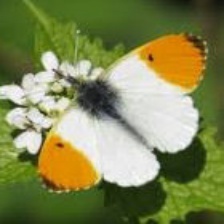
Species: ORANGE TIP
Butterfly family (ImageNet category): cabbage_butterfly